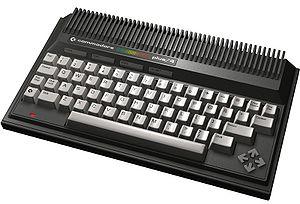
Le Commodore Plus/4 est un ordinateur personnel conçu par Commodore Business Machines Inc. en 1984.